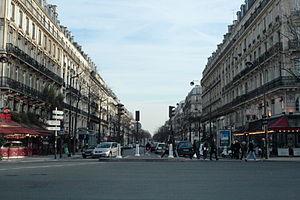
Le Boulevard Voltaire vu de la place de la République, Paris.